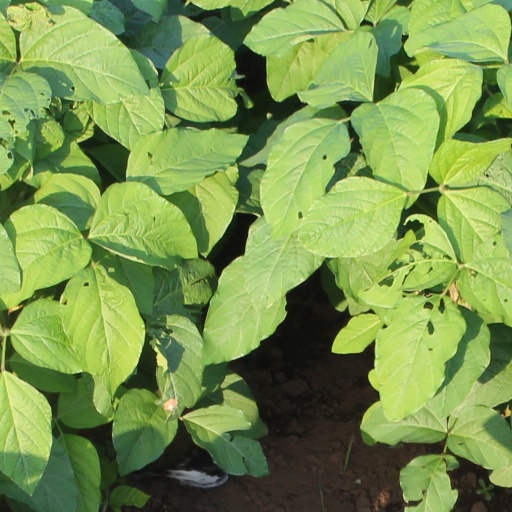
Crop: soybean